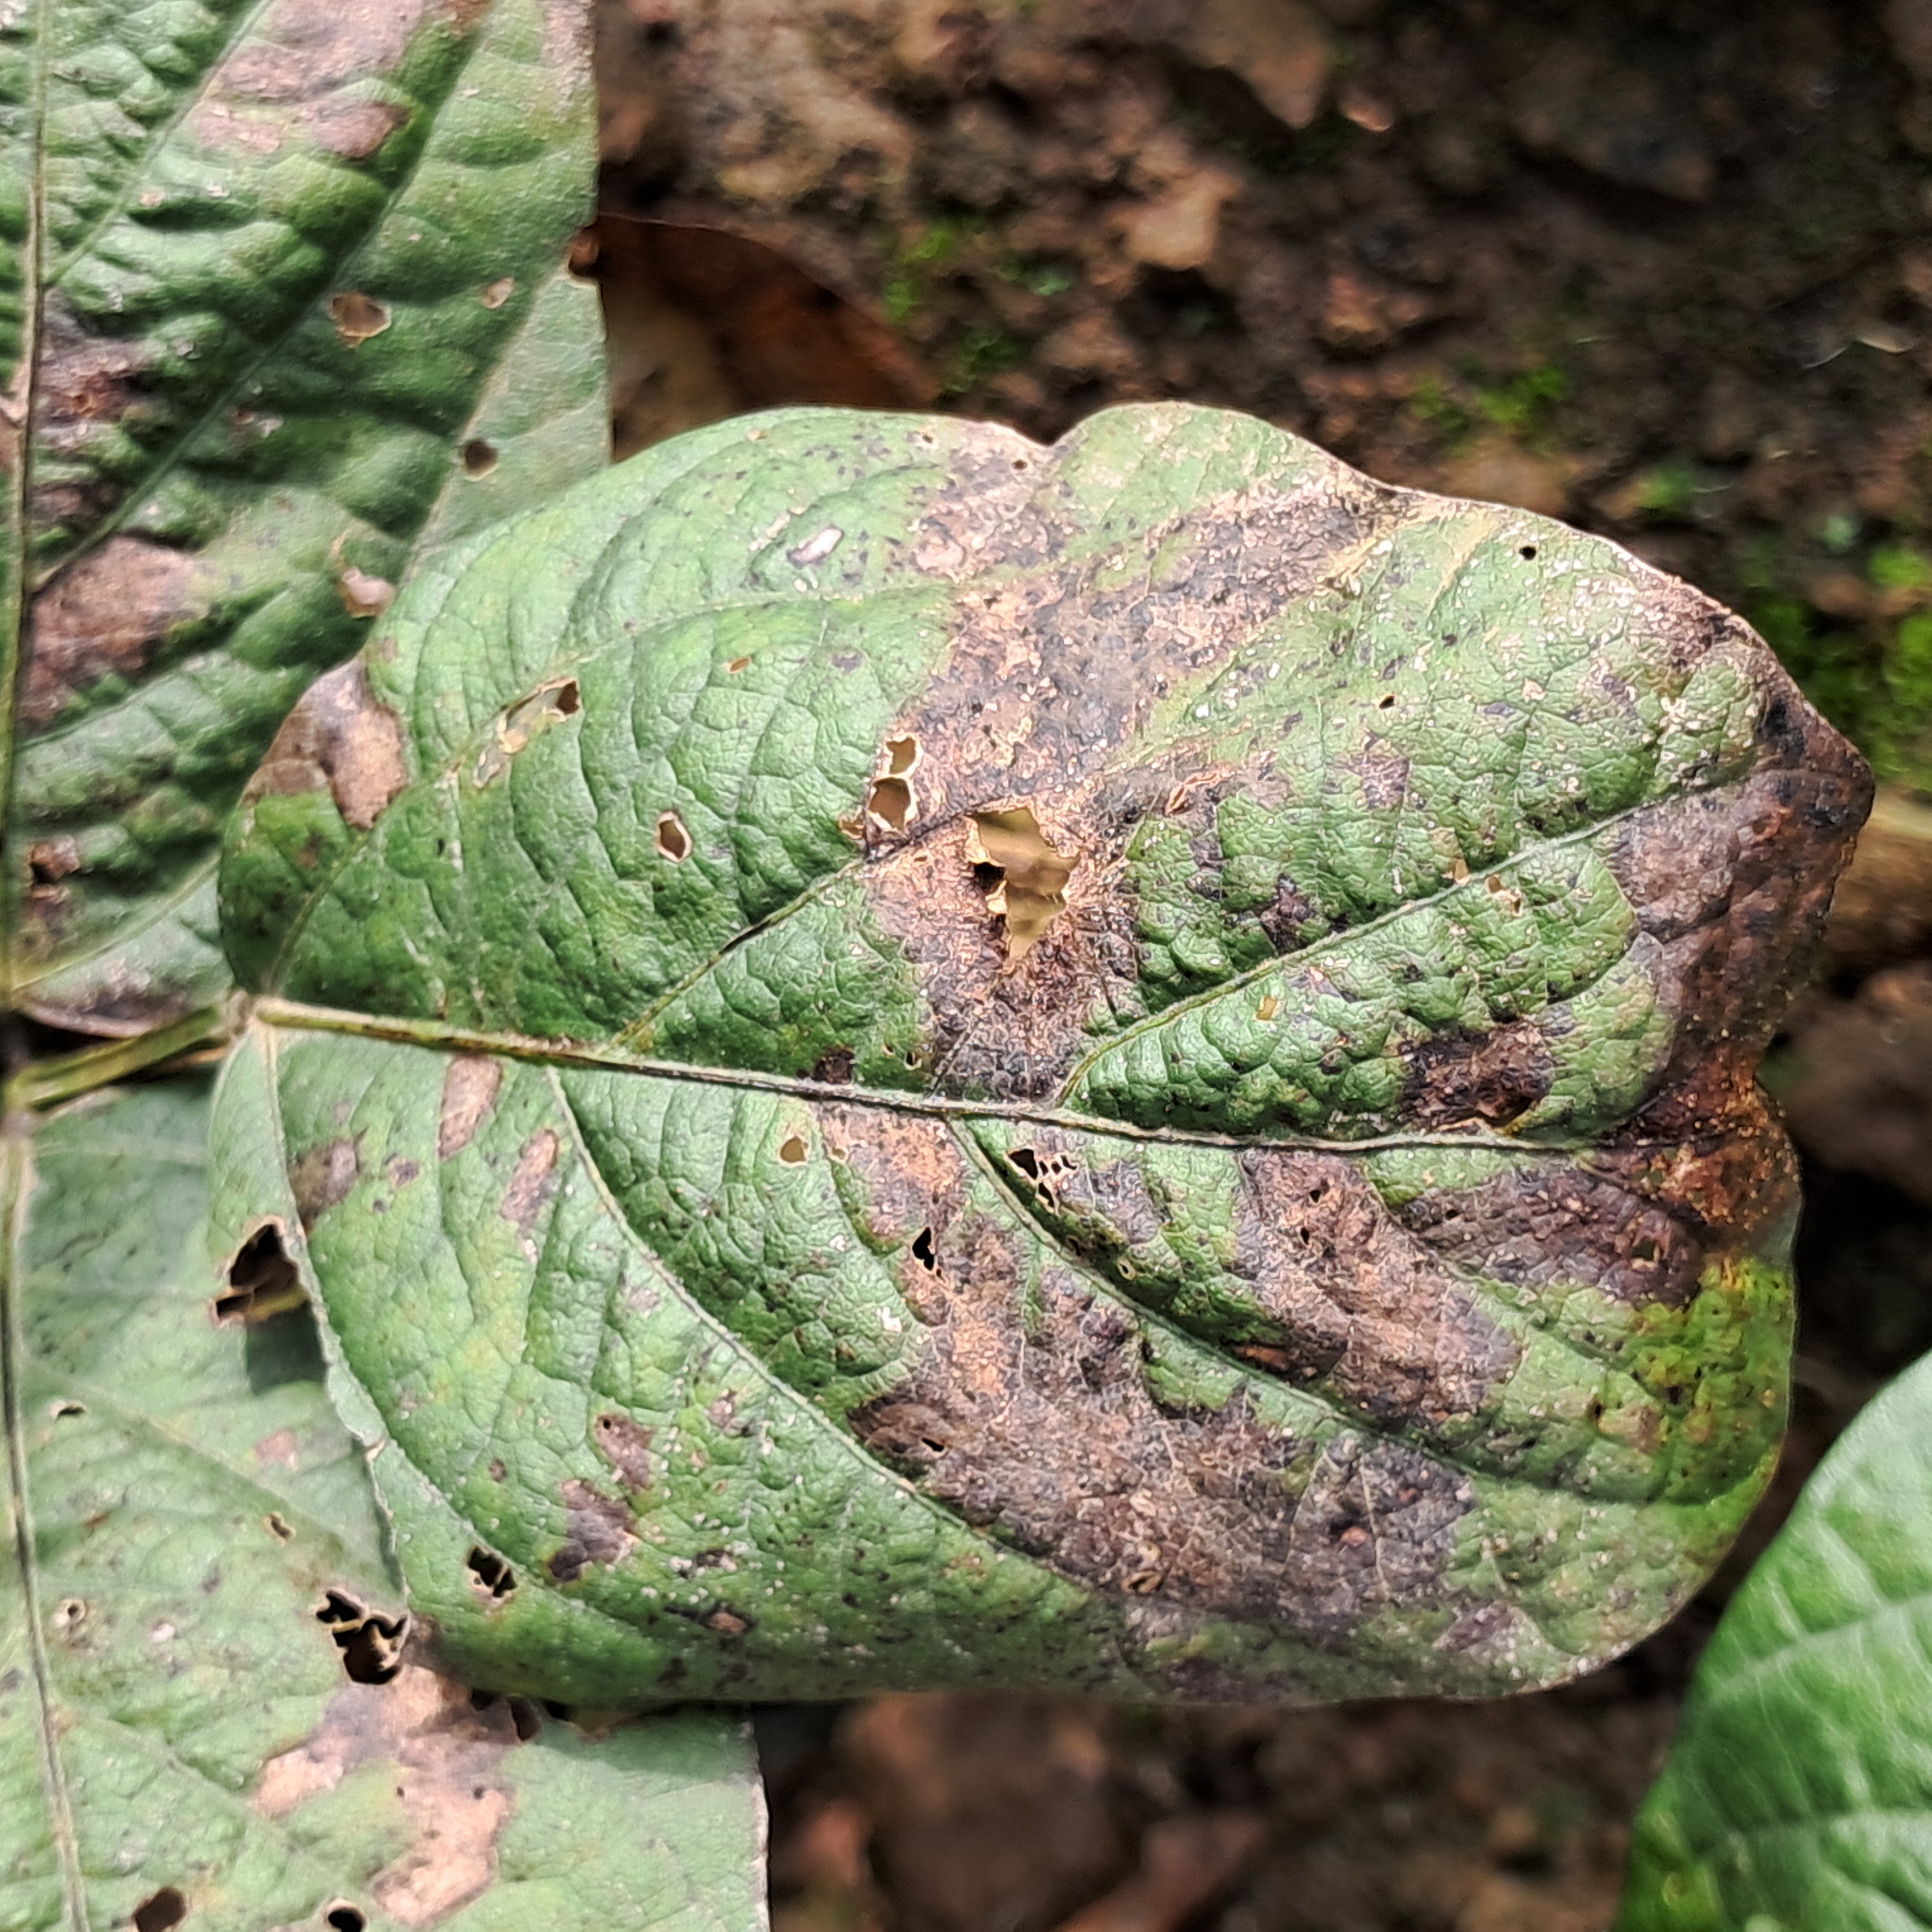
Label: Rust